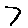
Label: 7